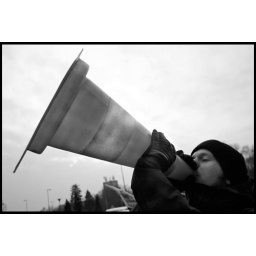
Greenpeace members protesting against building the highway across the Rospuda Valley. Wroclaw, Poland.